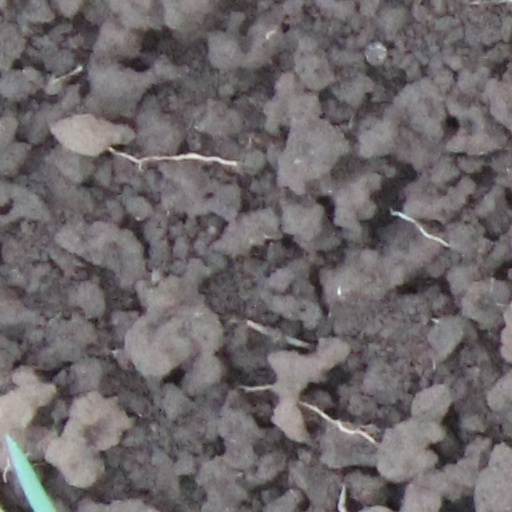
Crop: wheat